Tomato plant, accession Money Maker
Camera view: bottom (45 deg); turntable rotation: 300 degrees
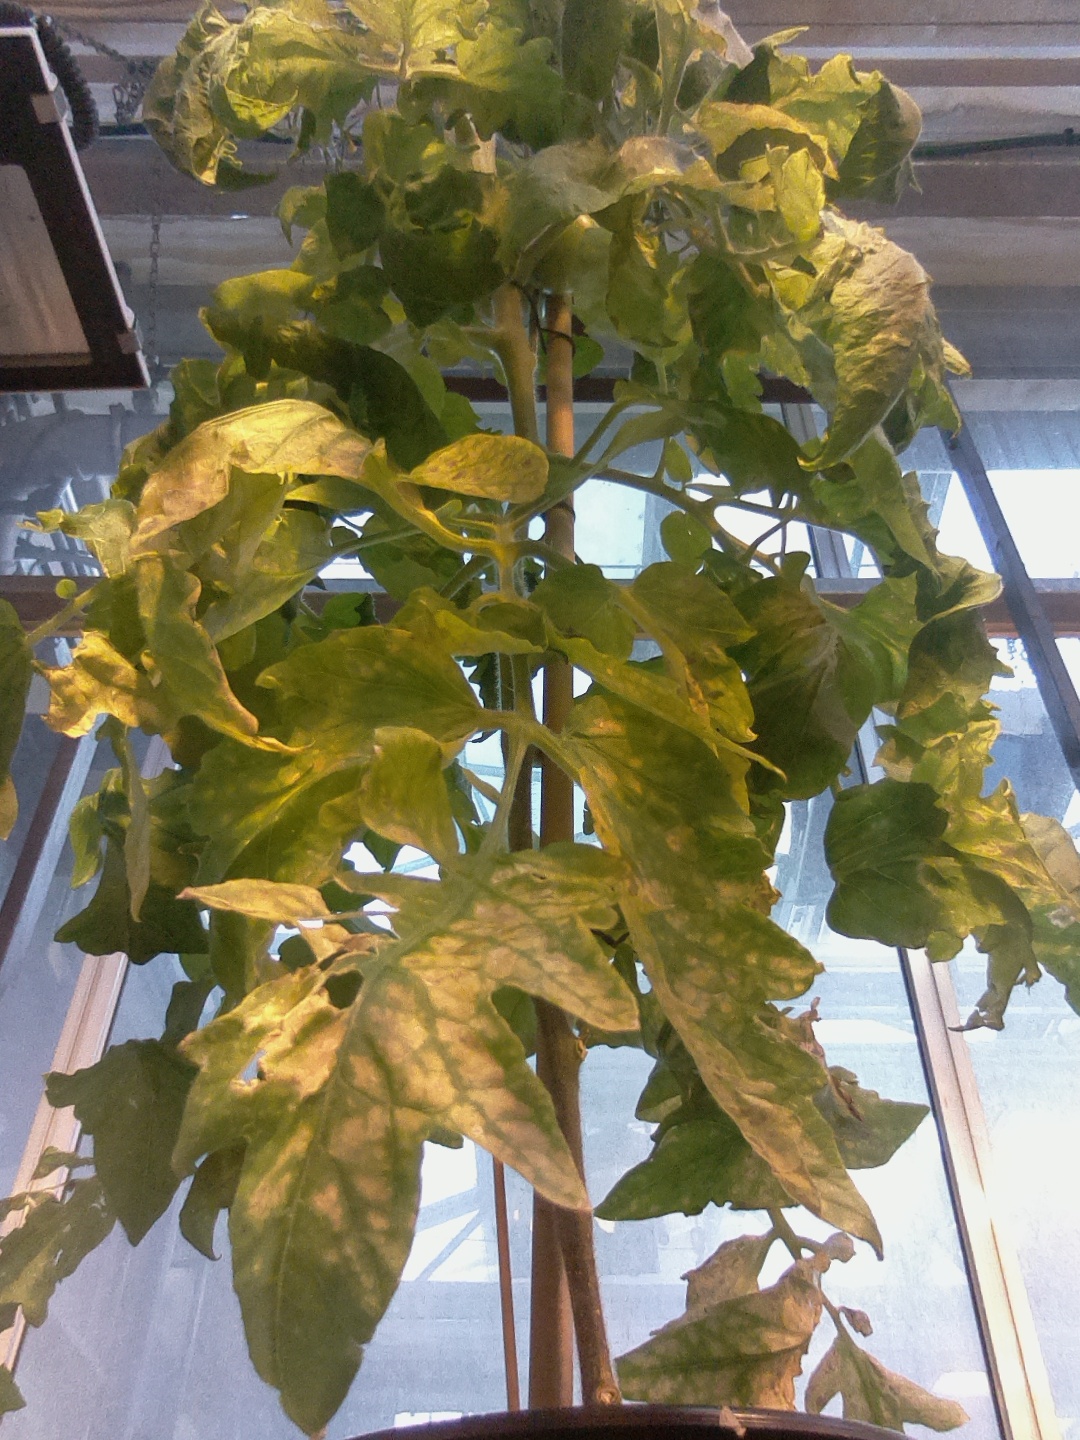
BBCH growth stage 78: 80% -90% of final fruit size